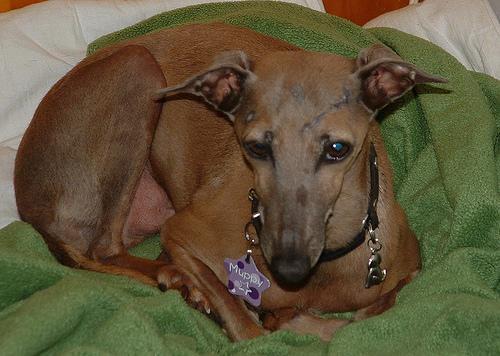
Italian_greyhound